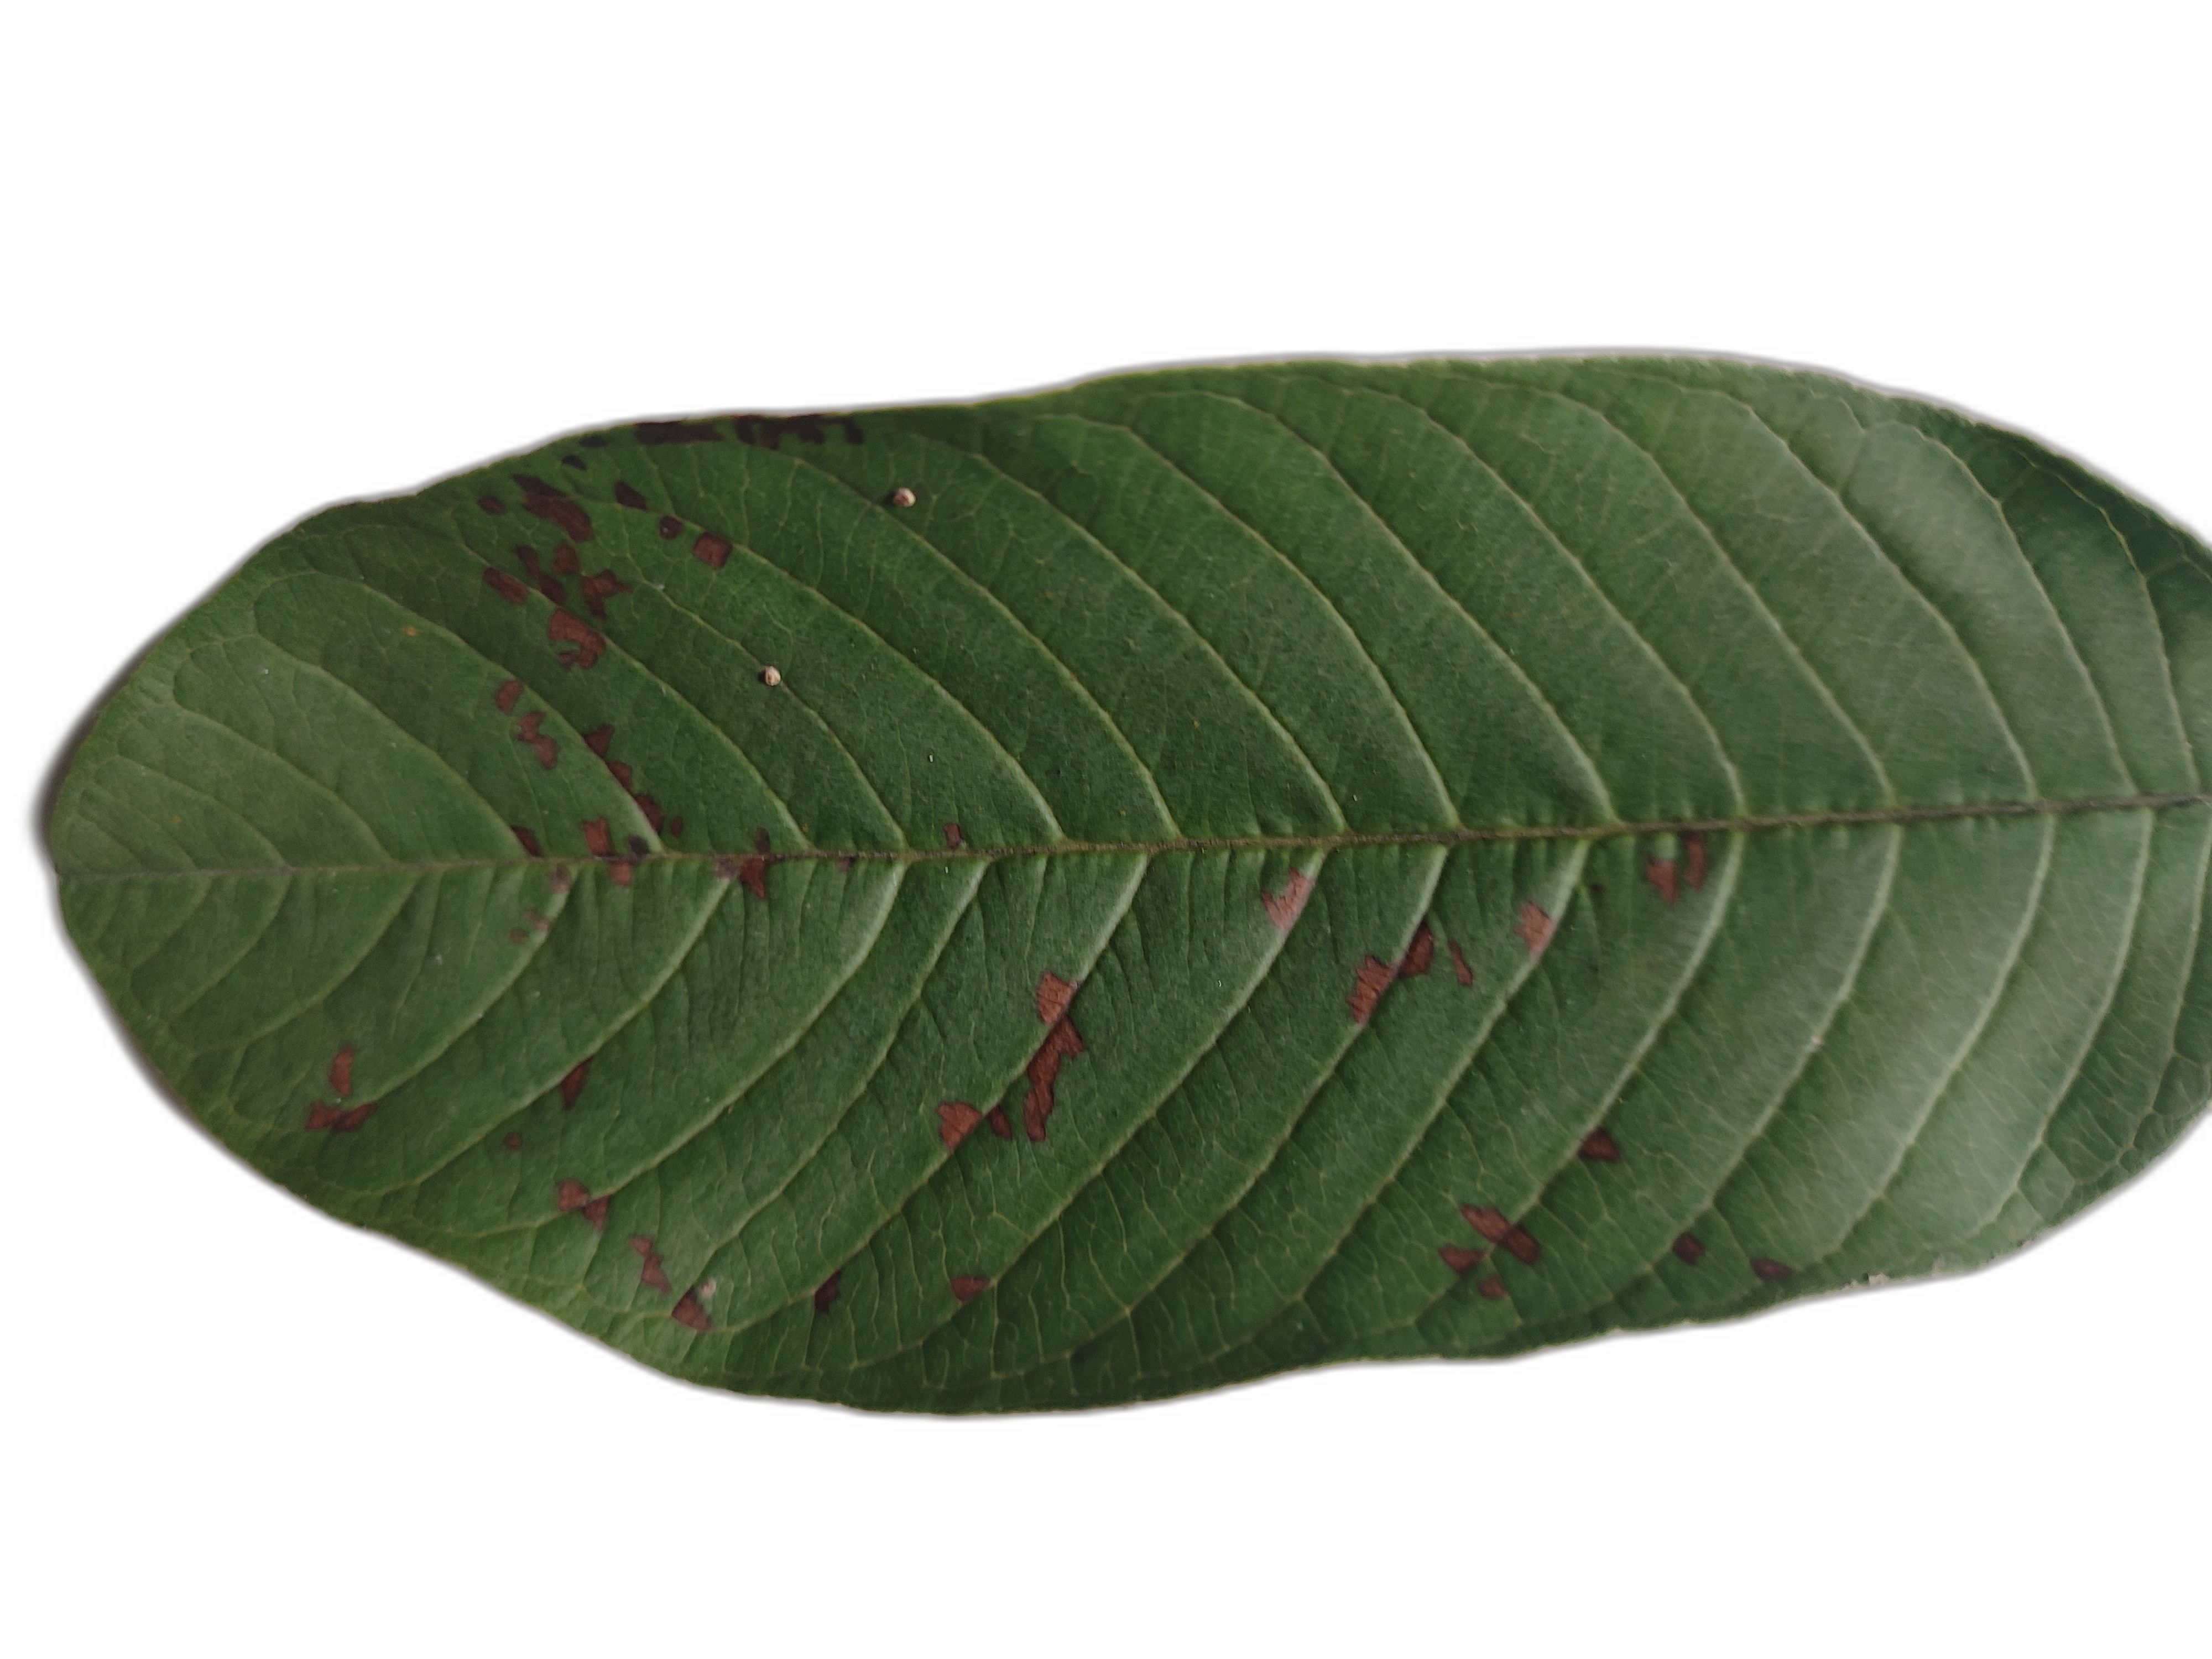
Plant part: leaf
Disease: Dot